Clan na Gael

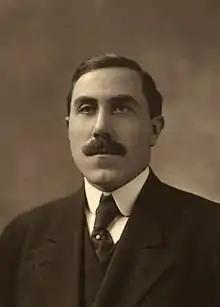
Joseph McGarrity became the leader of Clan na Gael following splits mirroring those in Ireland caused by the Irish Civil War

The objective of Clan na Gael was to secure an independent Ireland and to assist the Irish Republican Brotherhood in achieving this aim. To this end, the Clan was prepared to enter into alliances with any nation allied against the British; with the outbreak of the First World War in 1914, the Clan found its greatest ally in Imperial Germany. A delegation led by Devoy met with the German ambassador in the US Count Johann Heinrich von Bernstorff and his aide Franz von Papen in 1914. This was followed by an emissary John Kenny, sent on a mission to Berlin to discuss how the German war effort and Irish Nationalism could cooperate. Roger Casement wrote a petition to the Kaiser asking that freedom for Ireland be included in the declared war aims of the Central Powers. A controversial pro-German and Irish lecture was given in December 1914 to Clan na Gael on Long Island by the Celtologist Kuno Meyer. Devoy, along with Roger Casement and Joseph McGarrity, was able to bring together both Irish-American and German support in the years prior to the Easter Rising. However the German munitions never reached Ireland as the ship "Aud" carrying them was scuttled after being intercepted by the Royal Navy.